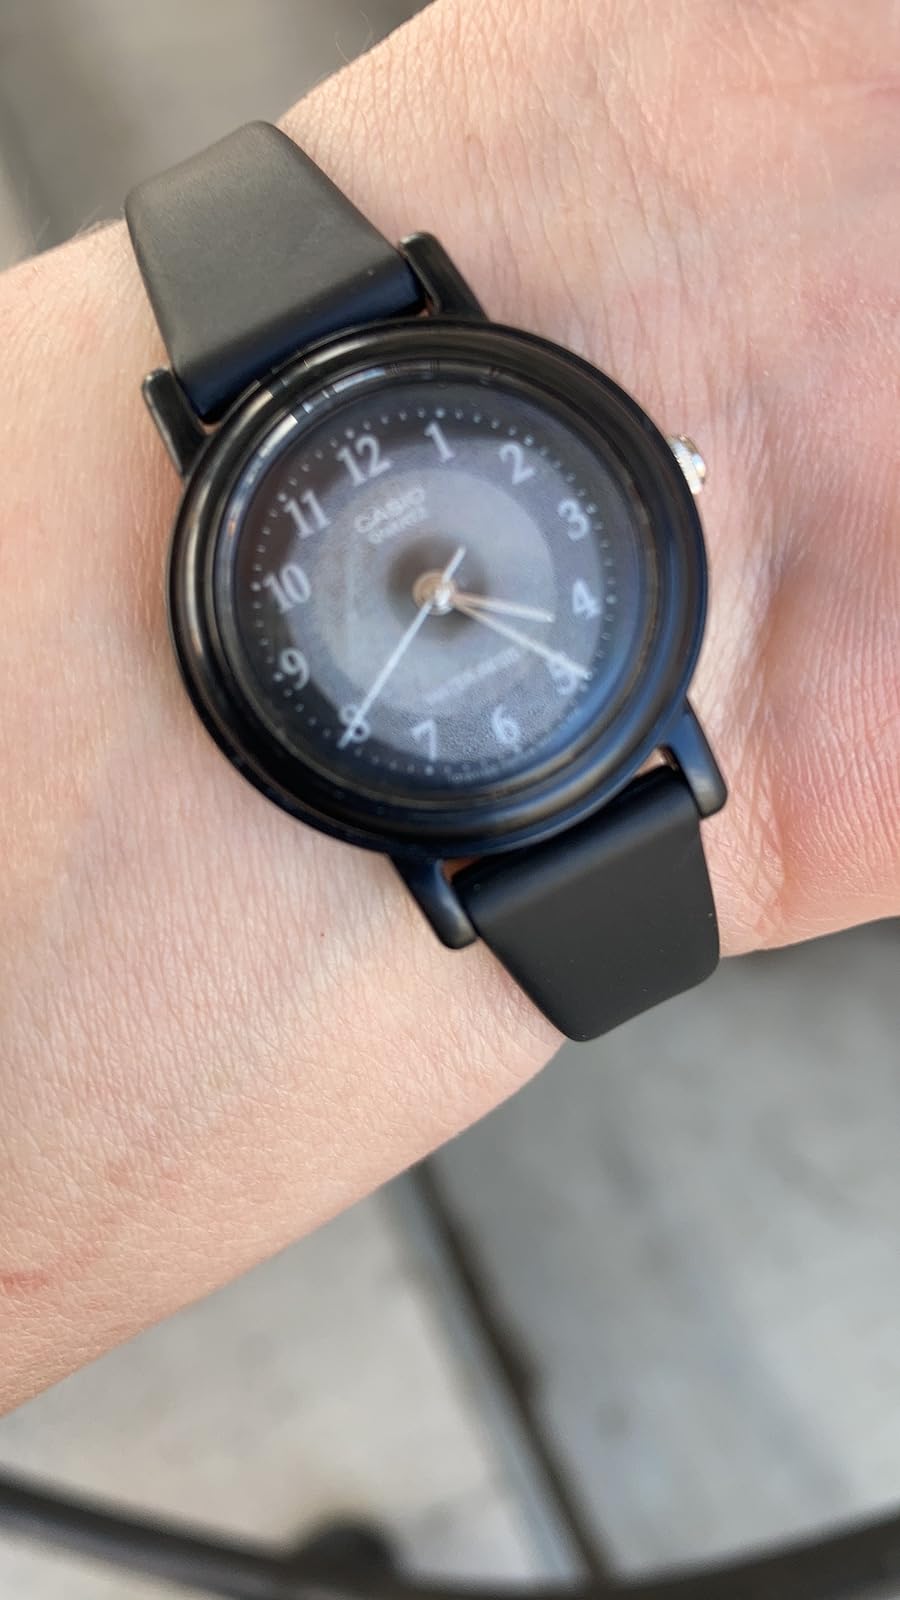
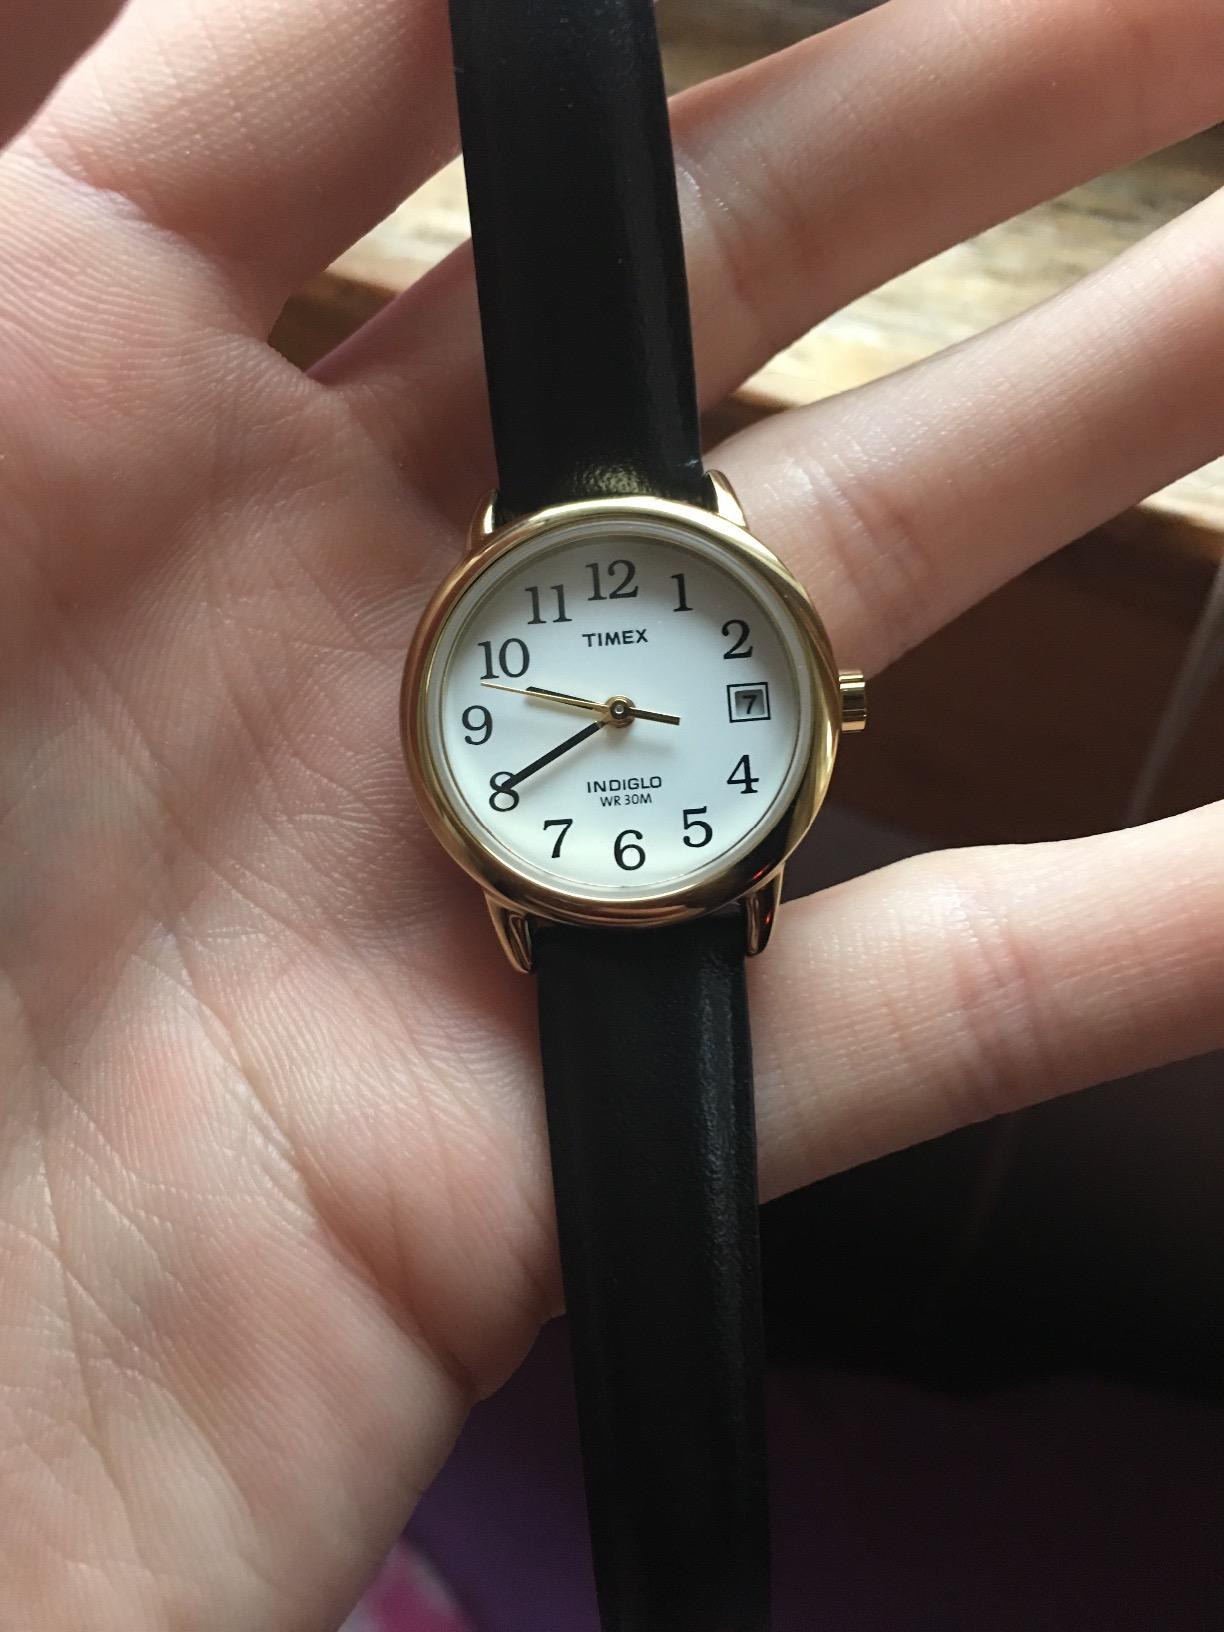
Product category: accessories_watch
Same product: no